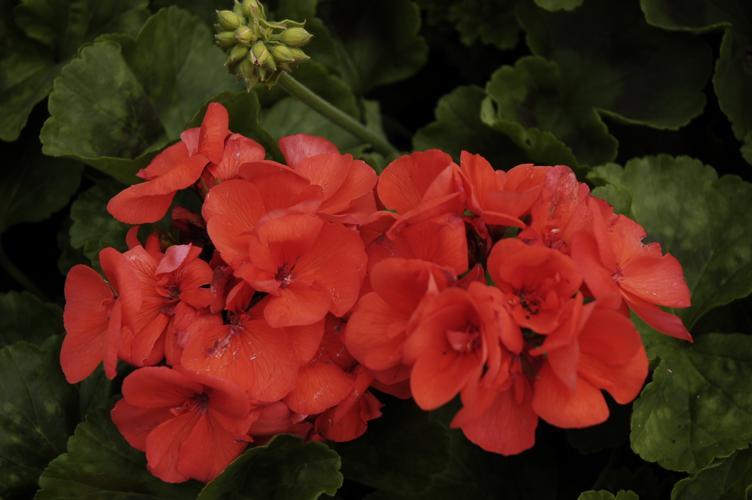
Label: geranium